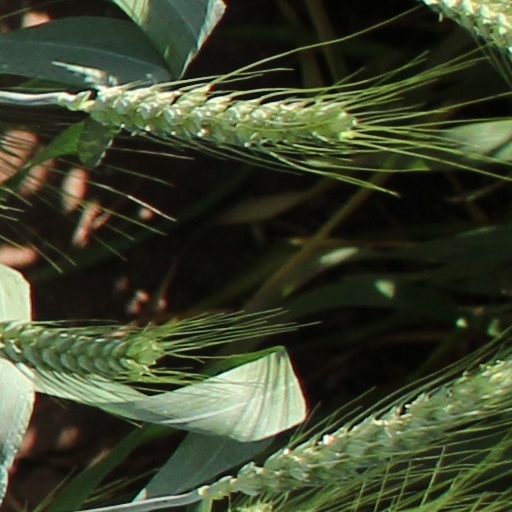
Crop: wheat